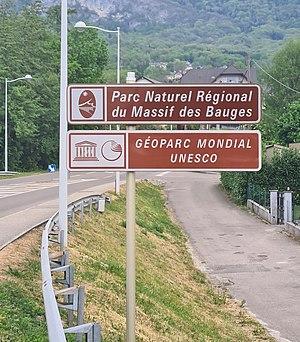
Panneaux de type E33 du parc naturel régional du massif des Bauges et Géoparc mondial Unesco. Implantés en 2020 sur la D913 à l'entrée de Mouxy (Savoie).
Le parc naturel régional du massif des Bauges a été créé le 7 décembre 1995.